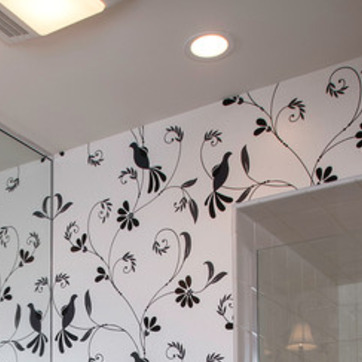
Material: wallpaper